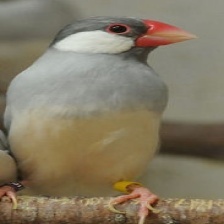
Species: JAVA SPARROW
Scientific name: LONCHURA ORYZIVORA